Wisconsin State Firefighters Memorial

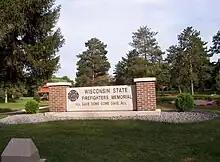
Sign at the Memorial

Governor Jim Doyle signed a bill that allows Wisconsin income tax filers to donate money to help fund the memorial. The group has held an annual motorcycle bike ride since 2004 to raise money for a planned visitor's center and to raise money to maintain the center.